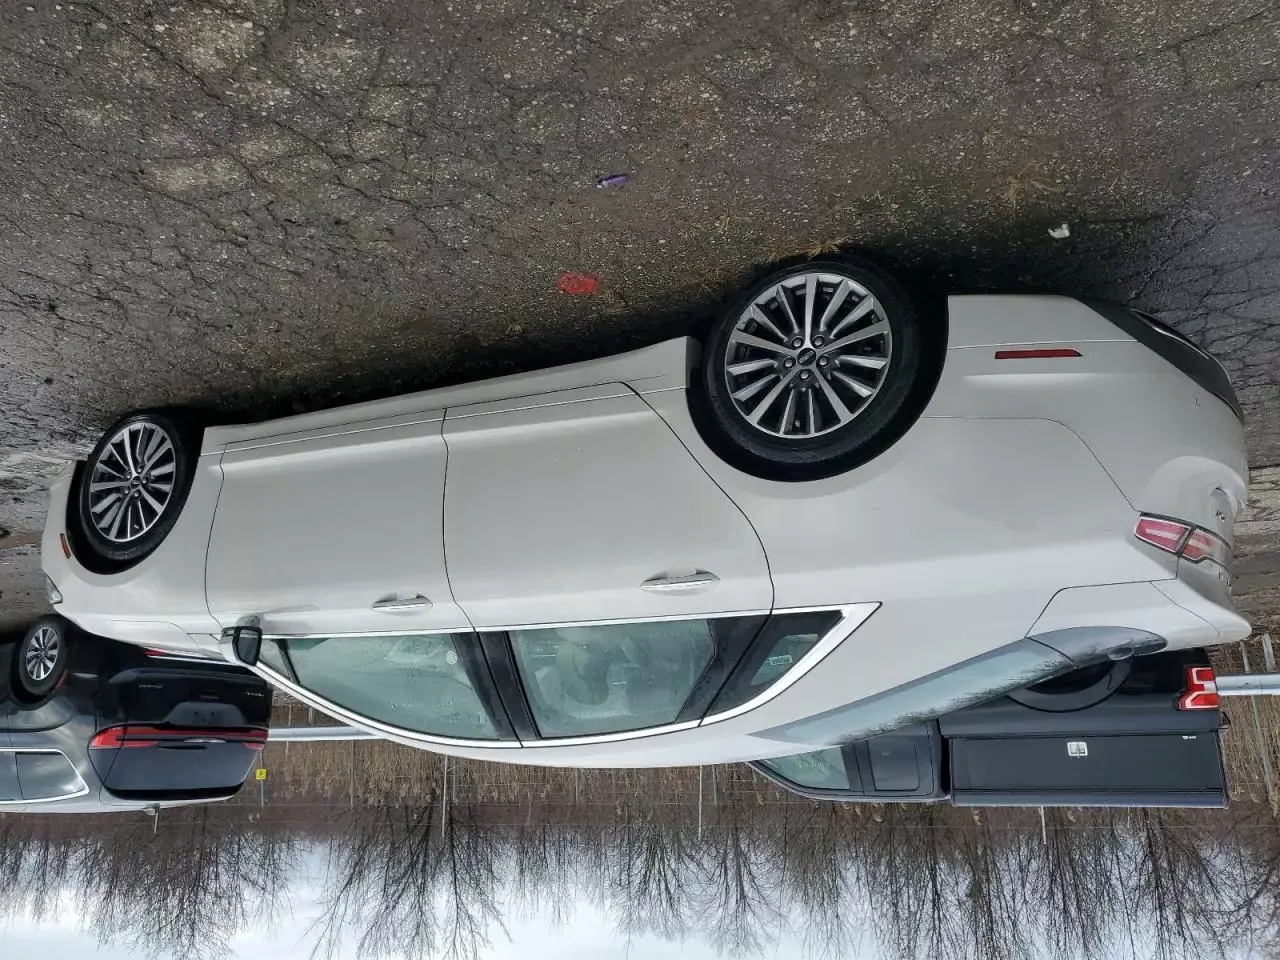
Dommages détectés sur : pare-choc arrière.
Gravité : mineur